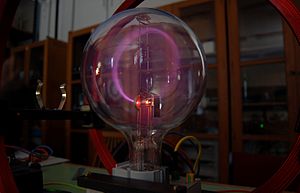
Elektron
En stråle af elektroner afbøjes i en cirkel af et magnetfelt
En elektron er en subatomar elementarpartikel. Den har en negativ elektrisk ladning på ca. -1,6 × 10⁻¹⁹ coulomb og en masse på 9,109 × 10⁻³¹ kg, eller 0,000549 u.